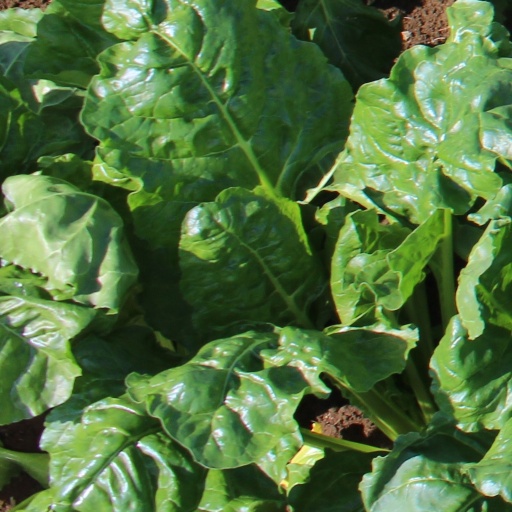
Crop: sugar beet